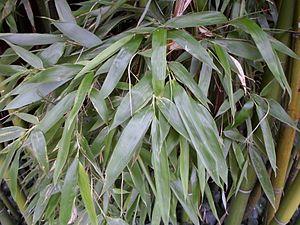
Les bambous sont des plantes monocotylédones appartenant à la famille des Poaceae, sous-famille des Bambusoideae. Ils se distinguent des autres graminées par leur port arborescent et leurs tiges ligneuses souvent de grande longueur, et sont répartis dans la classification botanique en deux tribus : les Bambuseae, originaires des régions tropicales et subtropicales, et les Arundinarieae, originaires des régions tempérées. Ils sont caractérisés notamment par leurs tiges formées d'un chaume, généralement creux, lignifié, à la croissance très rapide. Les bambous se sont adaptés à de nombreux climats et sont présents naturellement dans tous les continents à l'exception de l'Europe et de l'Antarctique. Il existe une troisième tribu de Bambusoideae, celle des Olyreae, qui rassemble des bambous herbacés, originaires des régions tropicales d'Amérique latine.